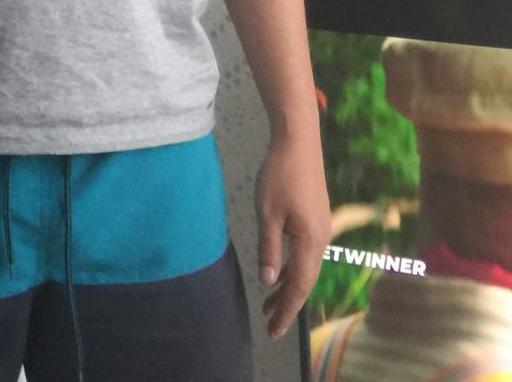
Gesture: no_gesture